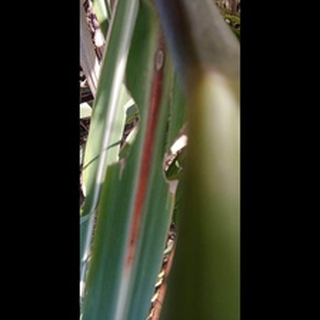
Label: sugarcane_red_rot